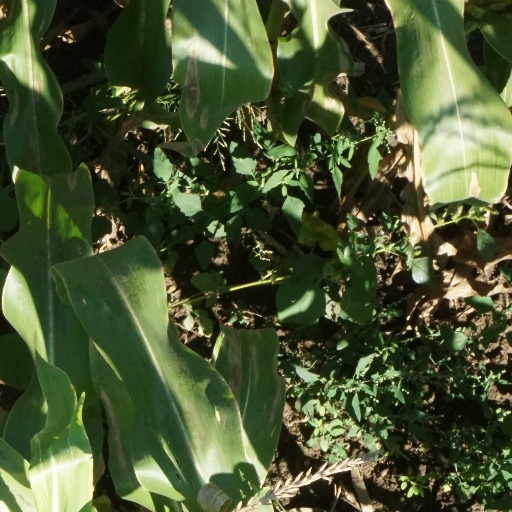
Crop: maize; corn